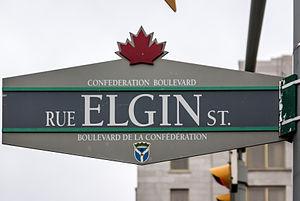
La Rue Elgin ou Elgin Street est une rue d'Ottawa au Canada. Appelée à l'origine Biddy's Lane, elle fut ensuite rebaptisée ainsi en l'honneur de Lord Elgin.